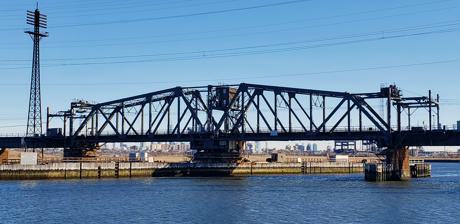
Building: Portal Bridge
Country: United States of America
Year built: 1910
Railroad bridge in New Jersey Portal Bridge Coordinates 40°45′13″N 74°5′41″W / 40.75361°N 74.09472°W / 40.75361; -74.09472 Carries Northeast Corridor Crosses Hackensack River Locale New Jersey Meadowlands Owner Amtrak Characteristics Design Pratt truss swing bridge Material Bessemer steel Total length 961 ft (293 m) No. of spans 6 deck girder + 1 swing span Clearance below 23 ft (7.0 m) History Constructed by Pennsylvania Steel Company Inaugurated 1910 Statistics Daily traffic 450 trains (as of 2015 [update] ) Location The Portal Bridge is a two-track rotating swing-span railroad bridge over the Hackensack River in Kearny and Secaucus , New Jersey , United States. It is on the Northeast Corridor just west of Secaucus Junction and east of the Sawtooth Bridges . Owned and operated by Amtrak and used extensively by NJ Transit , it is the busiest train span in the Western Hemisphere, carrying between 150,000 and 200,000 passengers per day on approximately 450 daily trains (an average of one train every two minutes during the day). Opened in November 1910, the bridge was built by the Pennsylvania Railroad in conjunction with service to the newly constructed Pennsylvania Station in New York City . It is 961 feet (293 m) long. The average bridge clearance of 20 feet (6.1 m) (depending on the tide) requires it to swing open to allow maritime traffic to pass underneath it. By the 2000s, the Portal Bridge train speeds were limited to 60 miles per hour (97 km/h). Replacement of the bridge is the first phase of the Gateway Project . After initially refusing to provide any funding for the project, the Trump administration allowed the project to move forward in February 2020. The bridge replacement is estimated to cost $1.8 billion. Funding comprises $811 million from the State of New Jersey, $766.5 million from the Federal Transit Administration (FTA), $261.5 million from Amtrak and $57.1 million from the Federal Highway Administration (FHWA). Construction of the new bridge was given final approval to proceed in April 2022 and later began on August 1, 2022. The first track on the new bridge is scheduled to be operational in November 2025. Design and construction The bridge was built by the Pennsylvania Railroad as part of its New York Tunnel Extension project, which also included the Sawtooth Bridges , North River Tunnels , and Manhattan Transfer station. The bridge shortly after its construction in 1910. Note The bridge bed was strengthened with rails on the inside of the tracks as a safety measure. This was a very common construction method during that time. The Portal Bridge is a 961-foot (293 m) steel structure with masonry abutments. The bridge consists of a 300-foot (91 m) through-truss swing span and six 110-foot-long (34 m) open-deck girder approach spans (three on each side of the center span). The bridge itself is partially made of wood. Construction of the bridge was begun in August 1905, and the bridge was placed in service on November 27, 1910, based on bridge designs from the 1840s. The bridge was designed to last 100 years. Overhead catenary to supply power to electric locomotives was installed in the 1930s. Some of the bridge machinery was updated in 1931. Minor repairs were made in the 1970s, and major repairs to structural, mechanical and electrical equipment were completed as part of Amtrak's Northeast Corridor Improvement Project between 1982 and 1984. Timbers were replaced in 2019. Operation Rail service Commuter rail traffic is carried over the swing bridge . Rail service is currently at capacity, having grown from 40,000 daily passengers in 2005 to 150,000 to 200,000 daily passengers in 2015 on approximately 450 daily trains for Amtrak and New Jersey Transit . As of 2020 [update] , Amtrak operated some 293 scheduled trains a week in both directions (about 42 per day) over this segment of the Northeast Corridor between Newark Penn Station and New York Penn Station . Five NJ Transit rail lines ( Northeast Corridor Line , North Jersey Coast Line , Morris and Essex Lines , Montclair-Boonton Line , and Raritan Valley Line ) with 388 trains use the bridge each weekday in both directions. River traffic River traffic along the Hackensack River can flow through the swing bridge at certain times of the day. Schedules prohibit the Portal Bridge from opening weekdays 5 am to 10 am and 3 pm to 8 pm, during peak commuter travel periods over the bridge. At other times, the bridge opens on signal if a vessel gives two-hour notice, also in the hours leading up to peak periods, which can affect train schedules. When closed to river traffic, the bridge bears upon six wedge blocks. Two blocks are at each end of the bridge while two more sit adjacent to the center of the bridge. After the wedges are withdrawn, the center-bearing supports the structure as the bridge is swung open and returns it to its closed position once the river traffic has passed through one or both of the navigation channels. As of 2015 [update] , the only regularly scheduled commercial traffic on the river was a barge transporting sludge from the Bergen County Utilities Authority sewage treatment plant in Little Ferry to the Passaic Valley Sewerage Commission plant in Newark . For the last four months of 2014, of the 90 times the bridge was opened, 75 were to provide service to the sludge barge. The bridge has caused numerous delays and residual delays up and down the Northeast Corridor from Boston MA to Washington DC when there is an issue with closing the bridge after maritime traffic passes through, although Amtrak does not keep specific records of delays. All sludge had been trucked since 2016. In 2021, it was announced that the sludge barges would resume. Operational issues The Portal Bridge has been called the Achilles' heel of the Northeast Corridor for several reasons. Currently, the bridge limits train speeds to 60 mph (97 km/h) The bridge's lowest beams are just 23 feet (7.0 m) above the surface of the Hackensack River at high tide . As a result, the bridge often has to be opened to allow commercial boats to pass underneath it, which causes more delays for both train and boat traffic. The Portal Bridge fails to close properly one out of seven times it opens, because the rails can fail to lock into place. In extreme cases, rail crews must bang the rails into place with sledgehammers before trains can cross. One report in 2019 estimated that the North River Tubes and the Portal Bridge contributed to 2,000 hours of delays between 2014 and 2018. Accidents and incidents 1996 derailment The bridge was site of a derailment on November 23, 1996 when the swing bridge failed to close properly. There were no deaths. Thirty-four people were hospitalized. The reason for the derailment was that a rail was 5 inches higher than it was supposed to be, and acted as a ramp. As a result of the derailment, the maximum speed on the bridge was lowered to 60 mph (97 km/h), making the bridge a choke point for the entire Northeast Corridor . The cost of the derailment was estimated at $3.6 million. Fires On May 13, 2005, the bridge caught on fire. NJ Transit engineers believe that the 13kV overhead electrical wires overheated, sending shards of metal towards the creosote -covered wooden fenders at the base of the bridge. The immediate result of the fire was to block all traffic until the next morning. The cost of the incident was $5 million. On August 4, 2014, the bridge caught on fire, interrupting rail traffic for half an hour. Replacement Planning The bridge requires millions of dollars of yearly maintenance. According to several officials, the bridge is considered a "choke-point" which reduces the potential speed and capacity of the line. These officials include U.S. Sen. Bob Menendez (NJ) ; Drew Galloway, Amtrak Assistant V.P. of Planning and Development and the chief of Planning and Performance for the Northeast Corridor ; New Jersey Transit Executive Director Richard Sarles. In December 2008, the Federal Railroad Administration approved a $1.34 billion project to replace the Portal Bridge with two new bridges: a two-track bridge to the north, and a two-track bridge to the south. The new bridges were then scheduled to be completed in 2017, at which time the Portal Bridge was to be dismantled. In course of design work the number of tracks on the north bridge has been reduced from three to two. Design work progressed in 2009 and 2010. In 2009, New Jersey applied for $38.5 million in funding for the replacement from the American Recovery and Reinvestment Act of 2009 . On January 28, 2010, the federal funds were released as a TIGER grant as part of a larger package of $112 million for the entire Northeast Corridor . The $38.5 million in federal funds were intended for final design for the new bridge. The original timeline for the project called for construction of the new bridge to begin in 2010, with the bridge replacement to be complete by 2017. Due to cancellation of the Access to the Region's Core project by New Jersey governor Chris Christie in 2010, as well to as funding issues, this original plan was reduced to a single two-track bridge constructed north of the current bridge with room for a new bridge south of the current bridge left open to follow. In 2014, design work for the new Portal Bridge North had been completed. The proposed Portal North Bridge would be a fixed span rising over 50 feet (15 m) above mean water level, and would allow train speeds of at least 90 mph (140 km/h). The new bridge would be a part of the Amtrak Gateway Project —itself a partial replacement of the Access to the Region's Core —estimated to cost $13.5 billion. Preliminary site-preparation work for one span, Portal Bridge North, began in October 2017 and was expected to be complete in 2019. A second bridge to the south—Portal Bridge South, which would carry two additional tracks across the Hackensack River—remains unfunded as of 2024 [update] . Delays Progress on the Portal North Bridge had stalled due to lack of funding. In April 2011, Amtrak applied for federal funding of $570 million for construction, with New Jersey expected to commit $150 million. As of 2014 [update] , however, the project was lacking $940 million in funding. The Port Authority of New York and New Jersey planned to contribute $300 million to the project. Funding In October 2015, a $16 million TIGER grant was awarded for use to support early construction activities such as realignment of a 138kV transmission monopole, constructing a temporary fiber optic cable pole line, building a finger pier construction access structure, a service access road and a 560-foot retaining wall. The work was completed in February 2019. As of 2016 [update] , the expected schedule was for engineering phase to begin in 2017 and revenue service to start in 2024. In May 2017, NJ Transit awarded a contract to carry out this work. In June 2017, the Gateway Development Corporation formally applied for federal funding for the project. The Federal Transit Administration (FTA) approved the Environmental Impact Statement for the replacement bridge in August 2017. Construction on the first of two replacement bridges began in October 2017. Amtrak has estimated the cost of the bridge's replacement to be $1.5 billion. Jersey City, which owns a 14-acre (5.7 ha) parcel originally earmarked for preservation and recreation, will sell it to make way for construction of the bridge. In June 2018, the State of New Jersey approved $600 million in bonds to finance the project. Despite state funding, the federal government withheld funds for the project. On June 24, 2019, the state governments of New York and New Jersey passed legislation to create the bi-state Gateway Development Commission, whose job it is to oversee the planning, funding, and construction of the rail tunnels and bridges of Gateway Program. In September 2019, NJ Transit submitted a revised plan to the federal government clarifying the "local" contribution, which includes funding from Pennsylvania, New Jersey, New York, and Amtrak. On February 10, 2020, the replacement project was upgraded to "medium-high" priority by the FTA, thereby becoming eligible for funding under the Capital Investment Grants Program. Despite his skepticism of the Gateway Program, President Donald Trump signaled that he would not stand in the way of the Portal Bridge Replacement Project after dinner with New Jersey Governor Phil Murphy . In early July 2020, the FTA approved $767 million in funding for the project. In late May, Amtrak received $55 million from the same agency for the replacement bridge. Construction On October 12, 2021, the NJ Transit board awarded a $1.56 billion construction contract for the new bridge. The first track on the new bridge will be operational in March 2026. The second track will be operational in February 2027, with the project completed in 2027. Construction of the new bridge was given final approval and Notice to Proceed (NTP) in April 2022. After multiple delays, construction on the new bridge began on August 1, 2022. The original Portal Bridge is scheduled to be demolished in July 2028. On May 13, 2024, Amtrak and NJ Transit announced that the progress of construction has reached the halfway milestone towards completion. Amtrak announced that the project was not only on time but possibly may be completed a year earlier than expected and under the expected budgeted cost of $1.5 billion. The first of the Portal North Bridge's three arches was floated into place in November 2024. See also Transport portal Trains portal List of crossings of the Hackensack River Sawtooth Bridges List of bridges, tunnels, and cuts in Hudson County, New Jersey List of NJ Transit movable bridges References